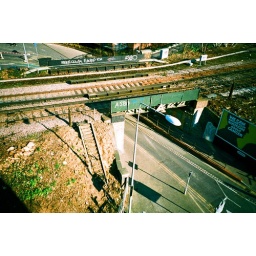
The railway bridge over Skerne Road seen from the top of the car park.